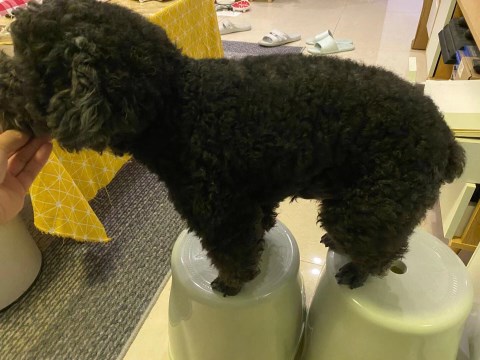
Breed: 7449-n000128-teddy